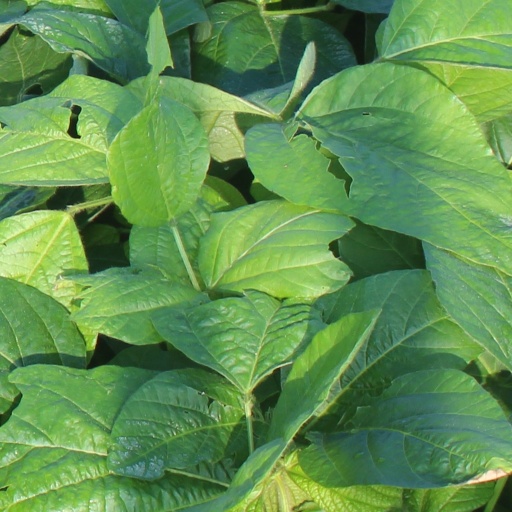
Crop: soybean